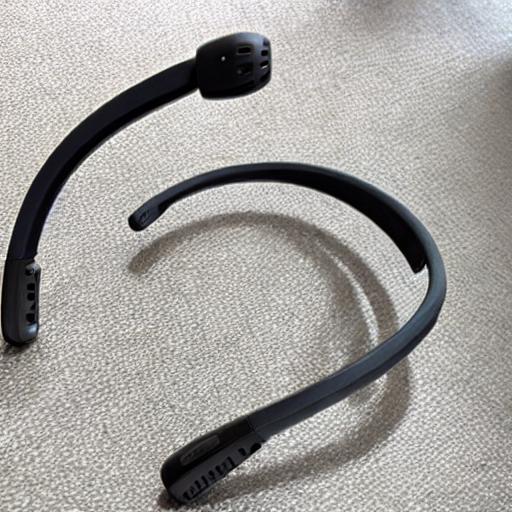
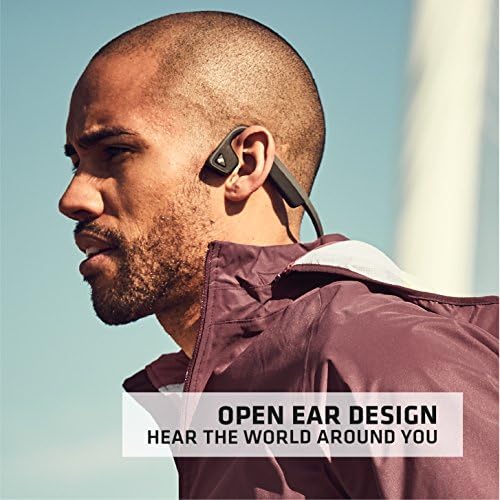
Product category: headphones
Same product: no